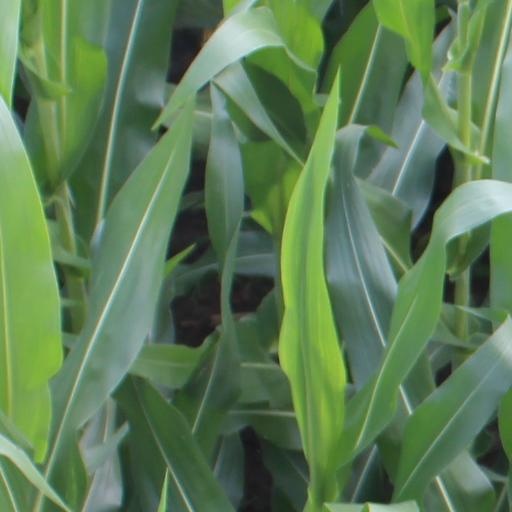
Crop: maize; corn